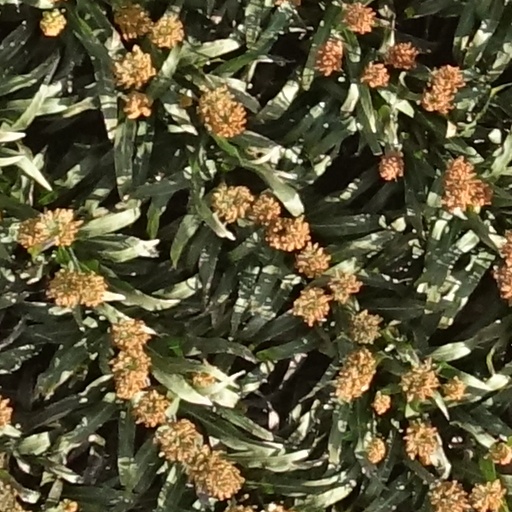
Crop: sorghum